John Seabrook

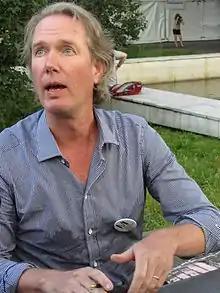
Seabrook at the 7 Moscow International Book Festival, 2012

John M. Seabrook Jr. (born January 17, 1959) is an American writer and journalist. He has worked for "The New Yorker" weekly magazine for many years, and has five published books.